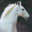
Label: horse